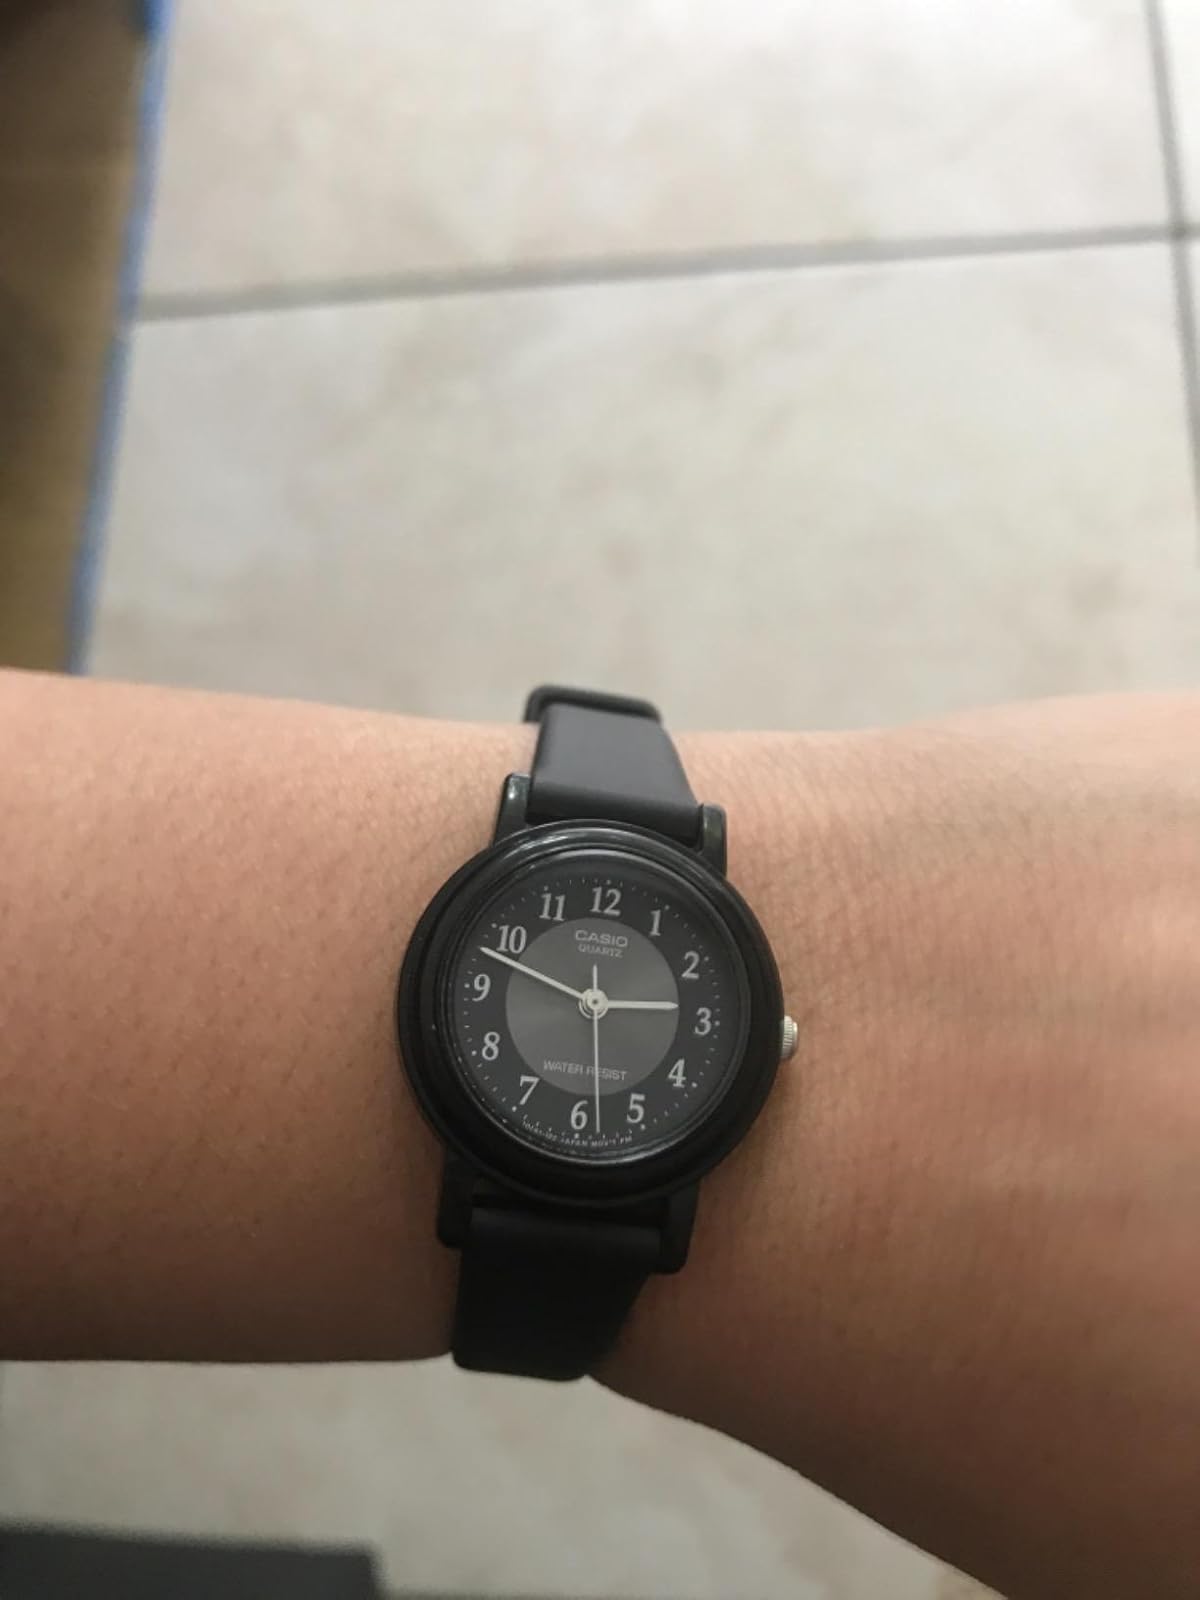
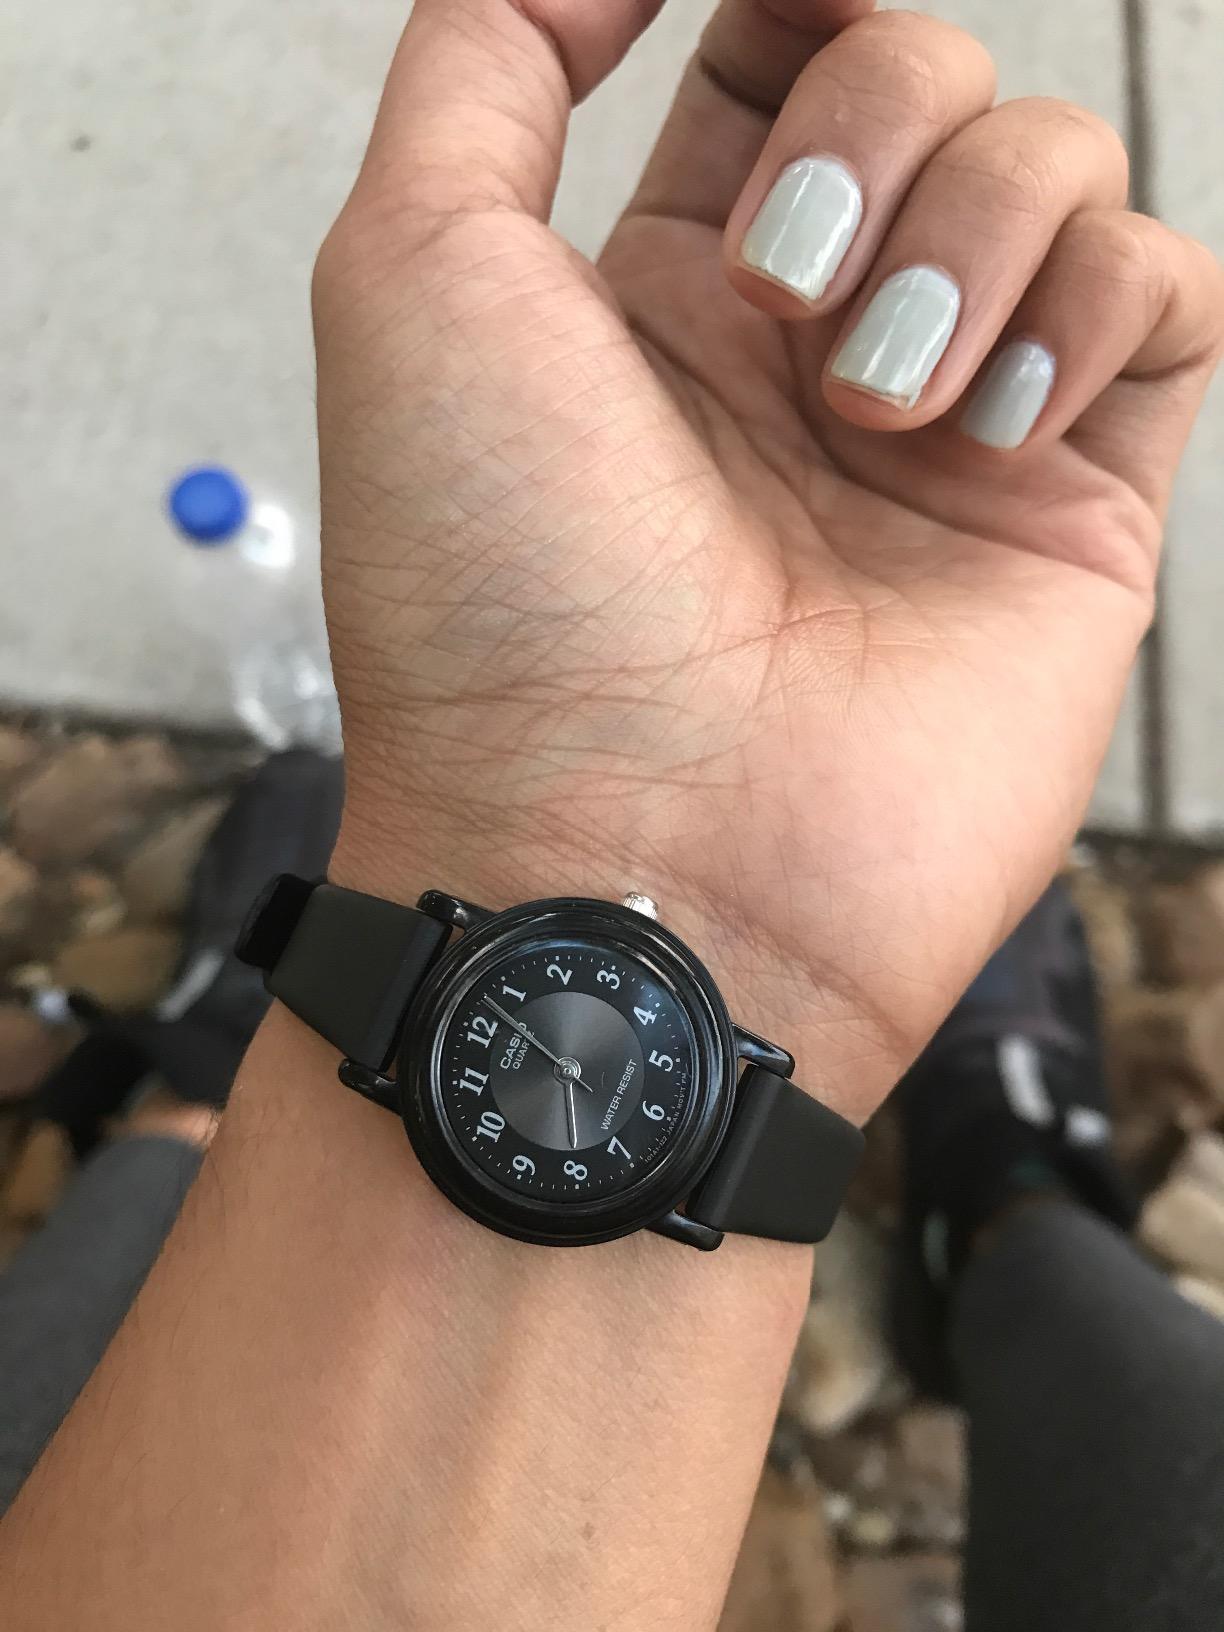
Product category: accessories_watch
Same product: yes